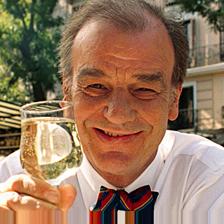
Age: 56